Paul Livingston

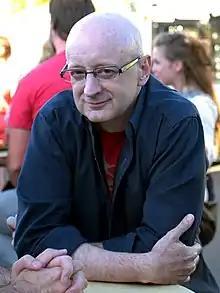
Flacco Surf N' Turf Benefit for Wayne Goodwin at Mona Vale, November 2007

Paul James Livingston (born March 1956), popularly known as his alter ego Flacco, is an Australian comedian who has regularly appeared on many television shows, predominantly on ABC TV and Network Ten, including "Good News Week", "The Sandman and Flacco Special", "The Big Gig", "DAAS Kapital", "The Money or the Gun", "The Fat" and "The Sideshow". He also was on "Triple J Breakfast" from 1994 to 1997, "Doom Runners" (1997), and is on ABC Radio National. He has also acted on stage and in film. He was joint winner of the Sidney Myer Performing Arts Award in 1996 for outstanding achievement in the performing arts in Australia. Livingston also wrote the play "Emma's Nose" about the relationship of Sigmund Freud, Wilhelm Fliess and their patient Emma Eckstein. Livingston also starred in "" by Vincent Ward.